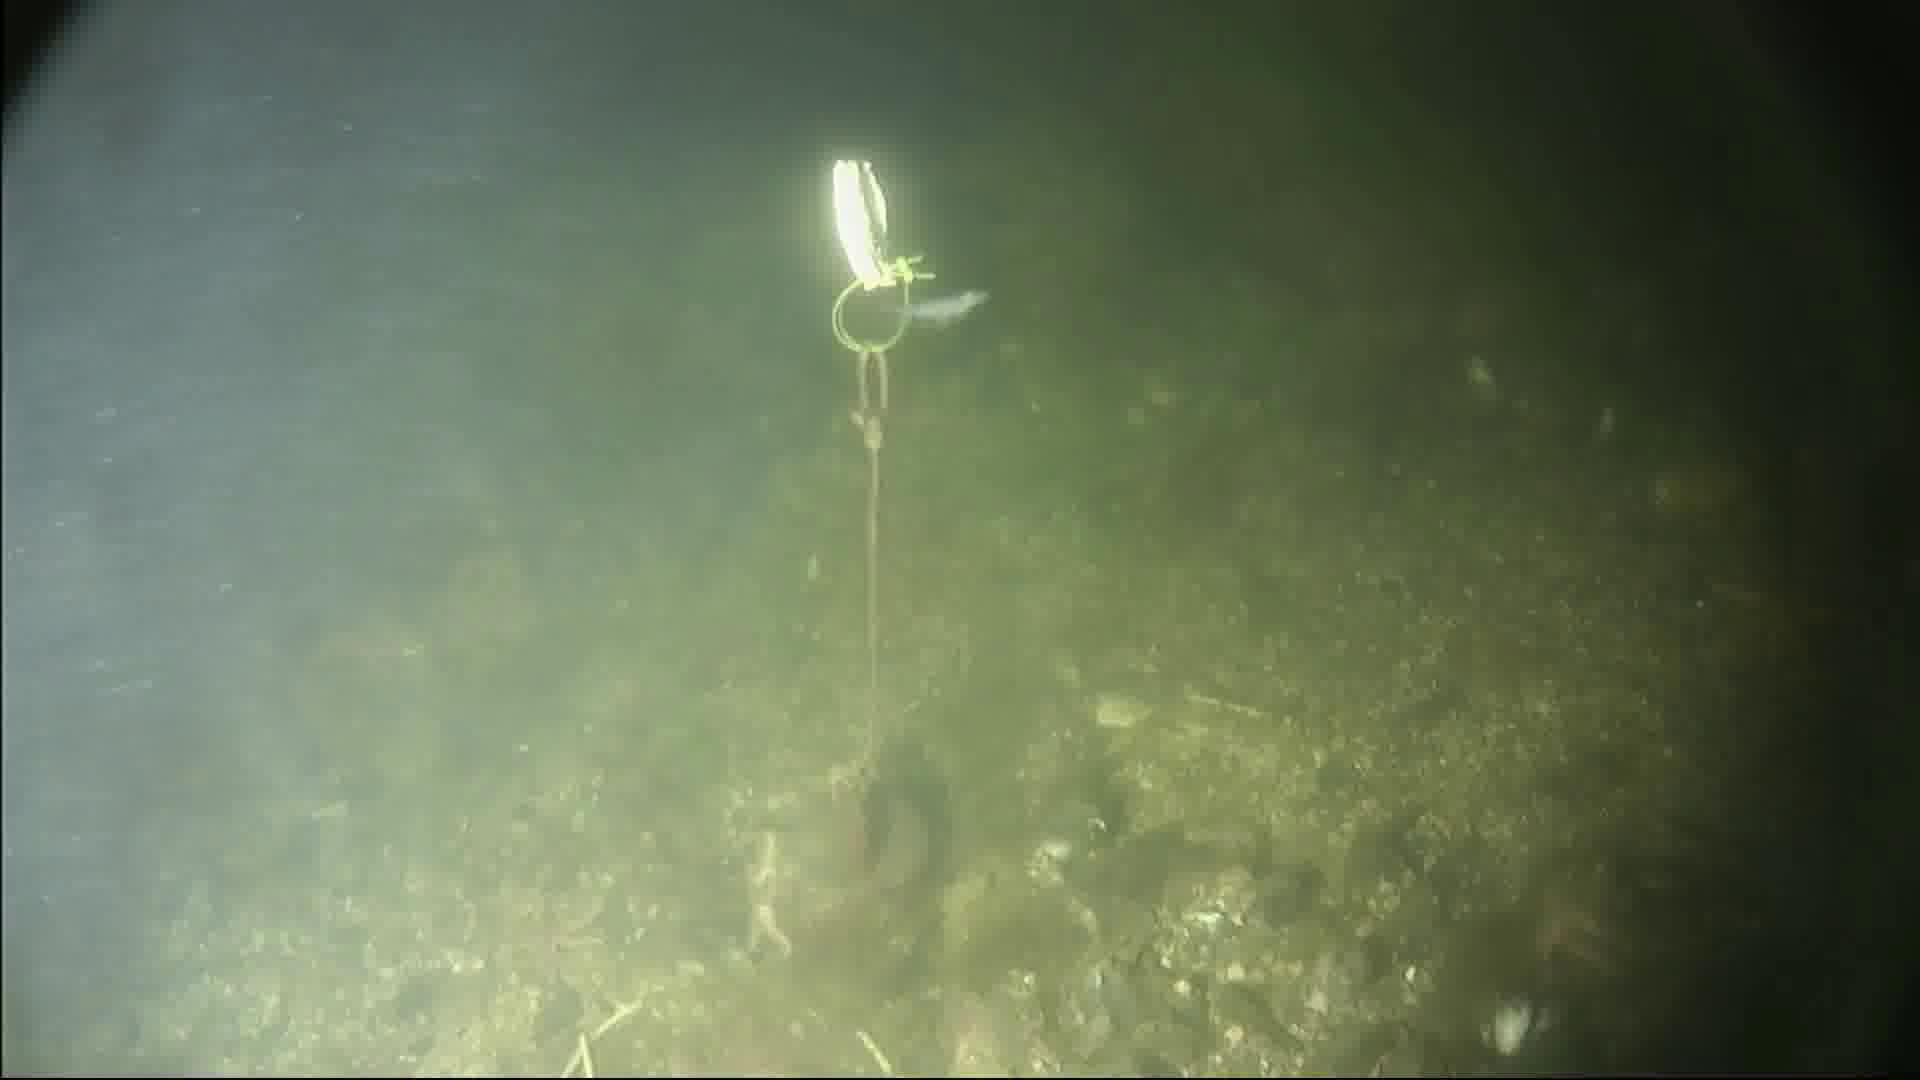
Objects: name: shrimp
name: starfish